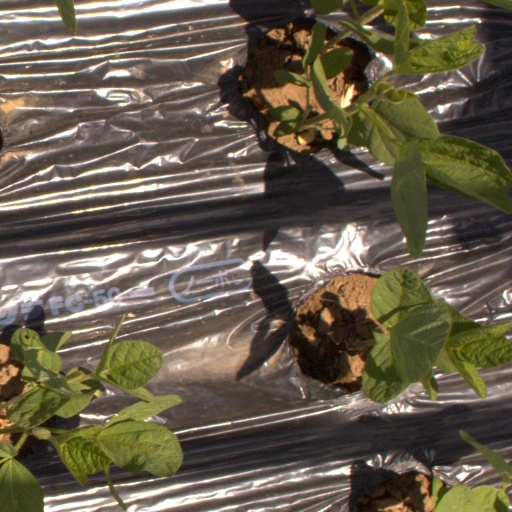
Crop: Jerusalem artichoke